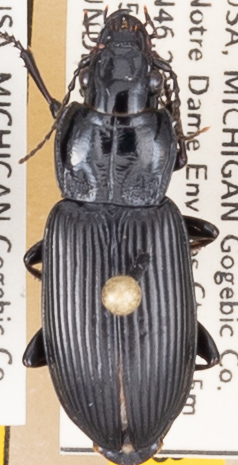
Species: Pterostichus melanarius melanarius
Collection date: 2021-08-25
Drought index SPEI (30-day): -0.878
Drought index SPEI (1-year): -0.376
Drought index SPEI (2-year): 1.28